History of France

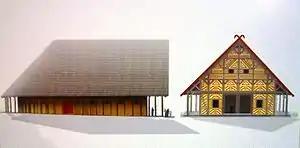
Vix palace, Hallstatt culture, central France, 6th century BC

In the Chalcolithic and Early Bronze Age the territory of France was largely dominated by the Bell Beaker culture, followed by the Armorican Tumulus culture, Rhône culture, Tumulus culture, Urnfield culture and Atlantic Bronze Age culture, among others.